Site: brandenburg
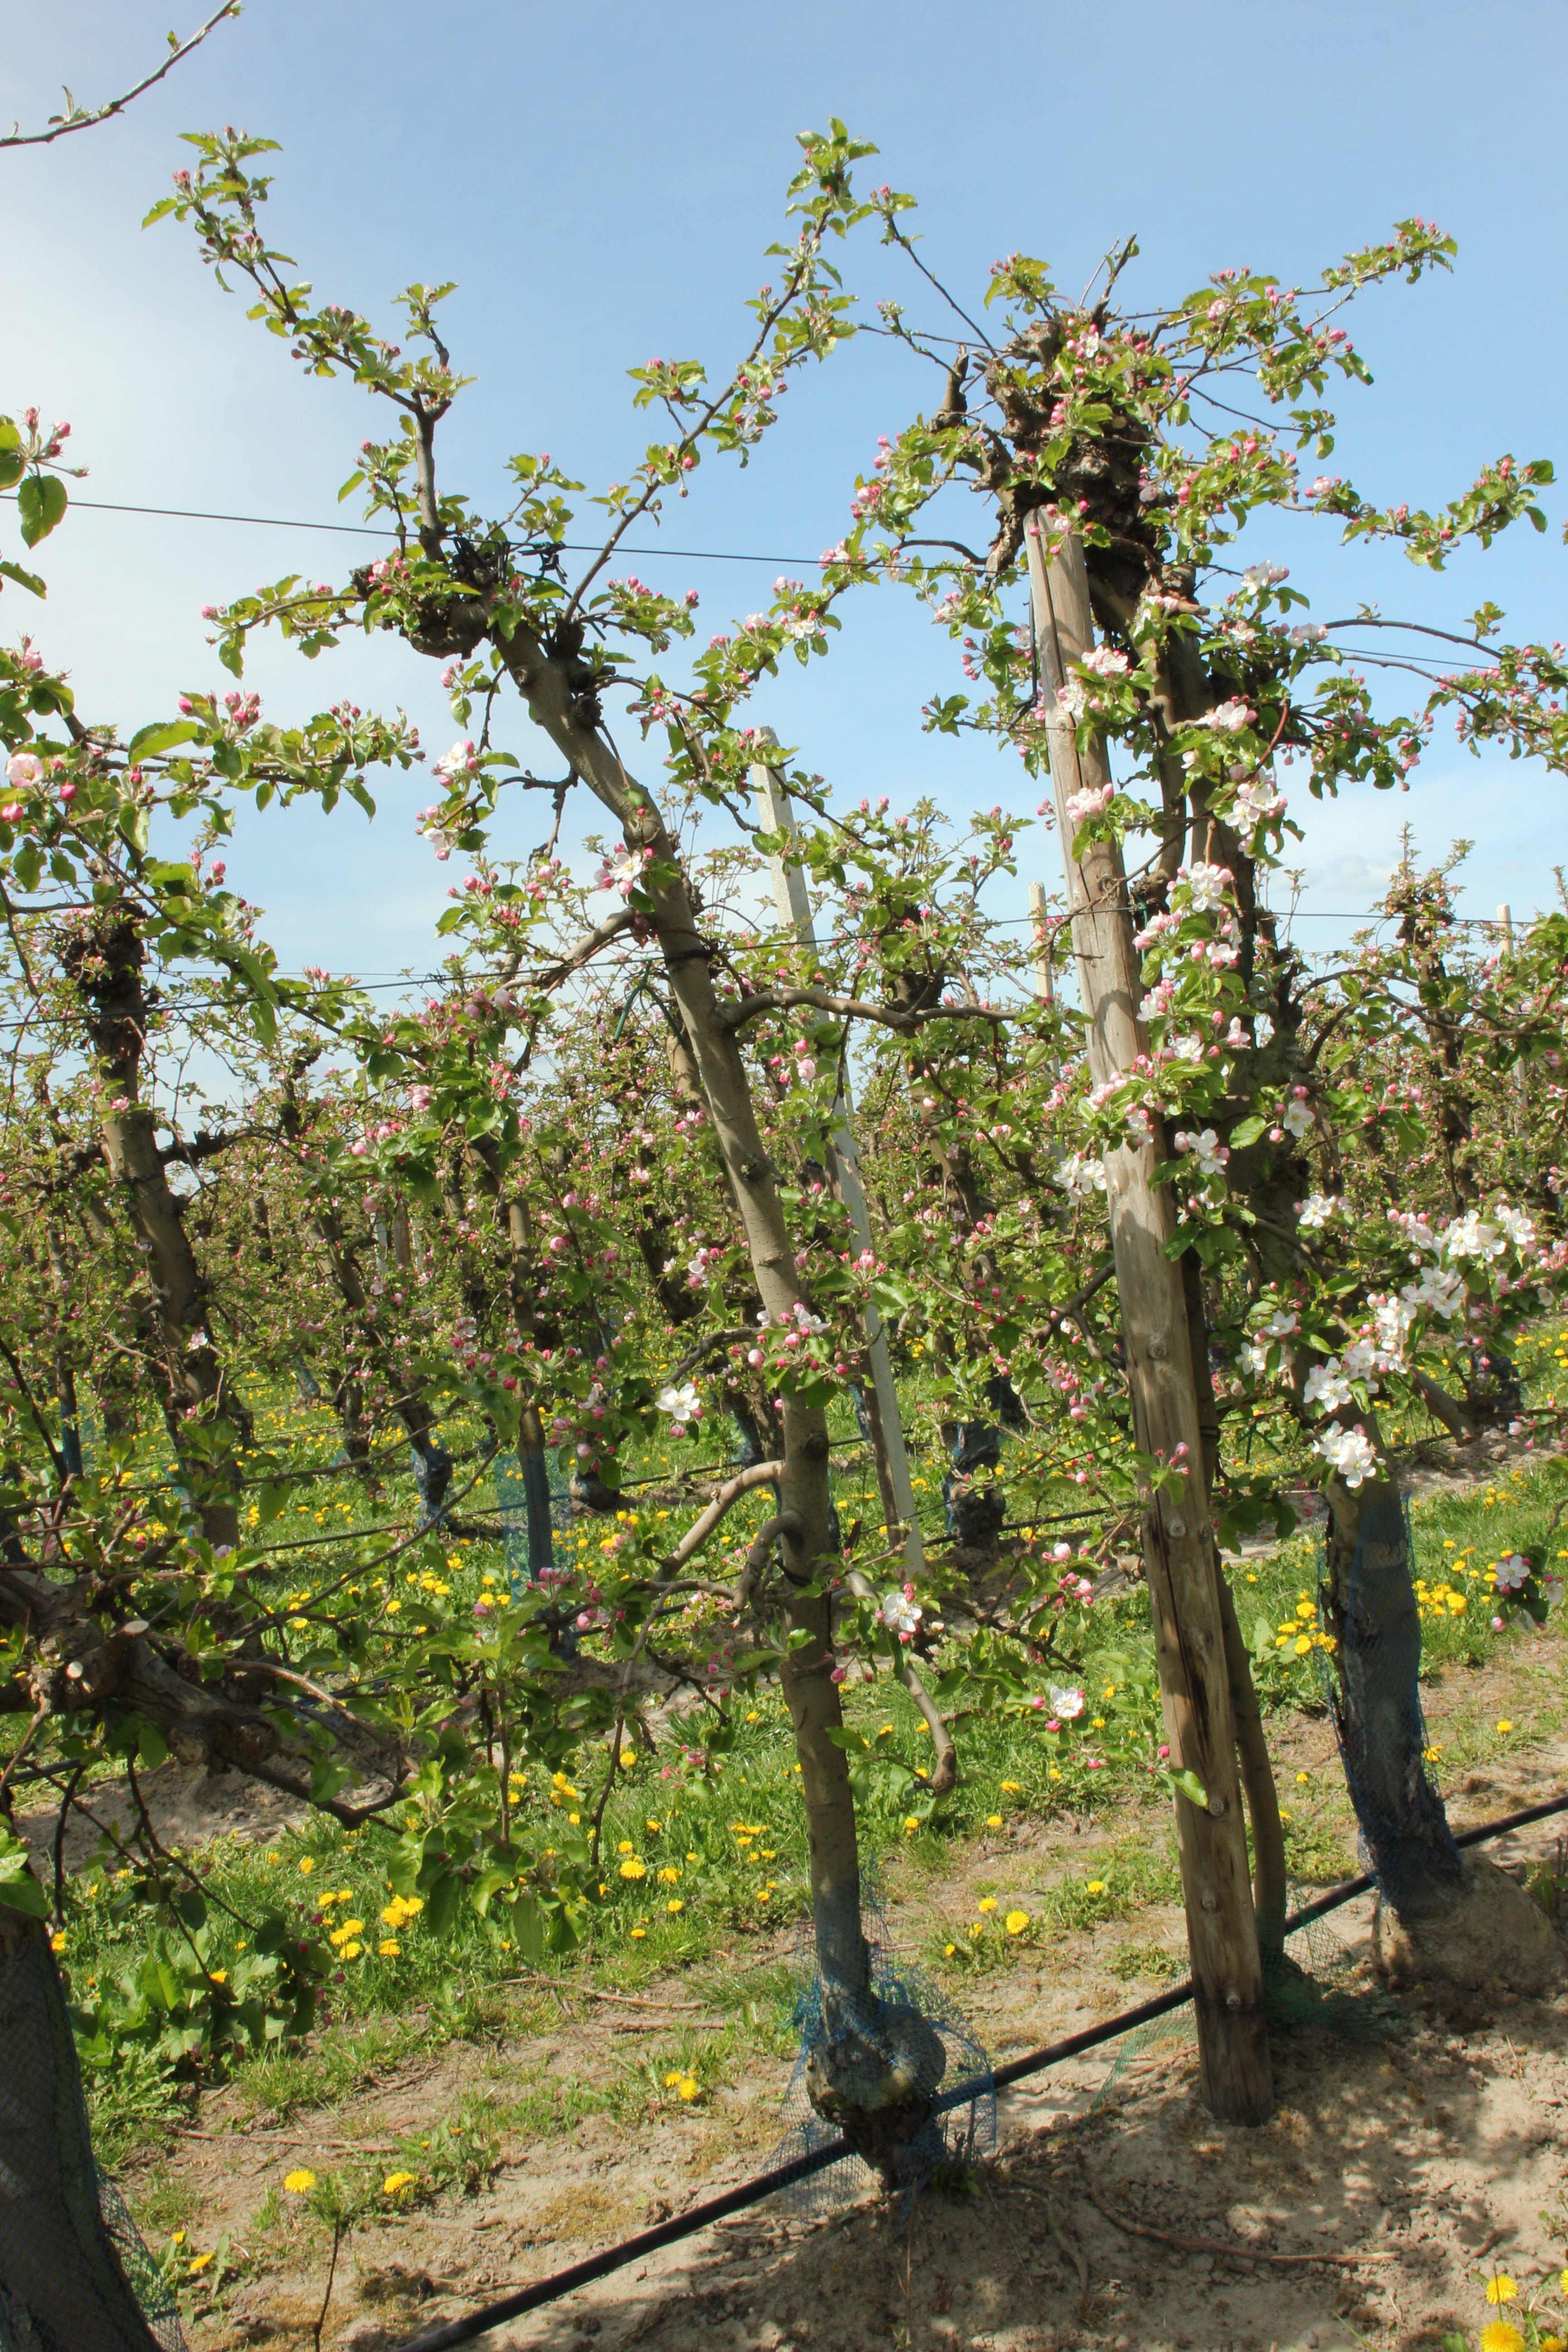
Growth stage (BBCH 57): Inflorescence emergence